Robert Rayford

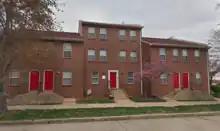
2837 Delmar Boulevard (center), where the former residence of Robert Rayford once stood

Robert Rayford was born on February 3, 1953, in St. Louis, Missouri. As a single parent, his mother Constance had to raise both Robert and his sibling by herself. The Rayfords lived in the Old North neighborhood of St. Louis, where the 19th-century brick homes provided affordable housing for several working class African-American families such as their own. Not much of Rayford's personal life was disclosed.